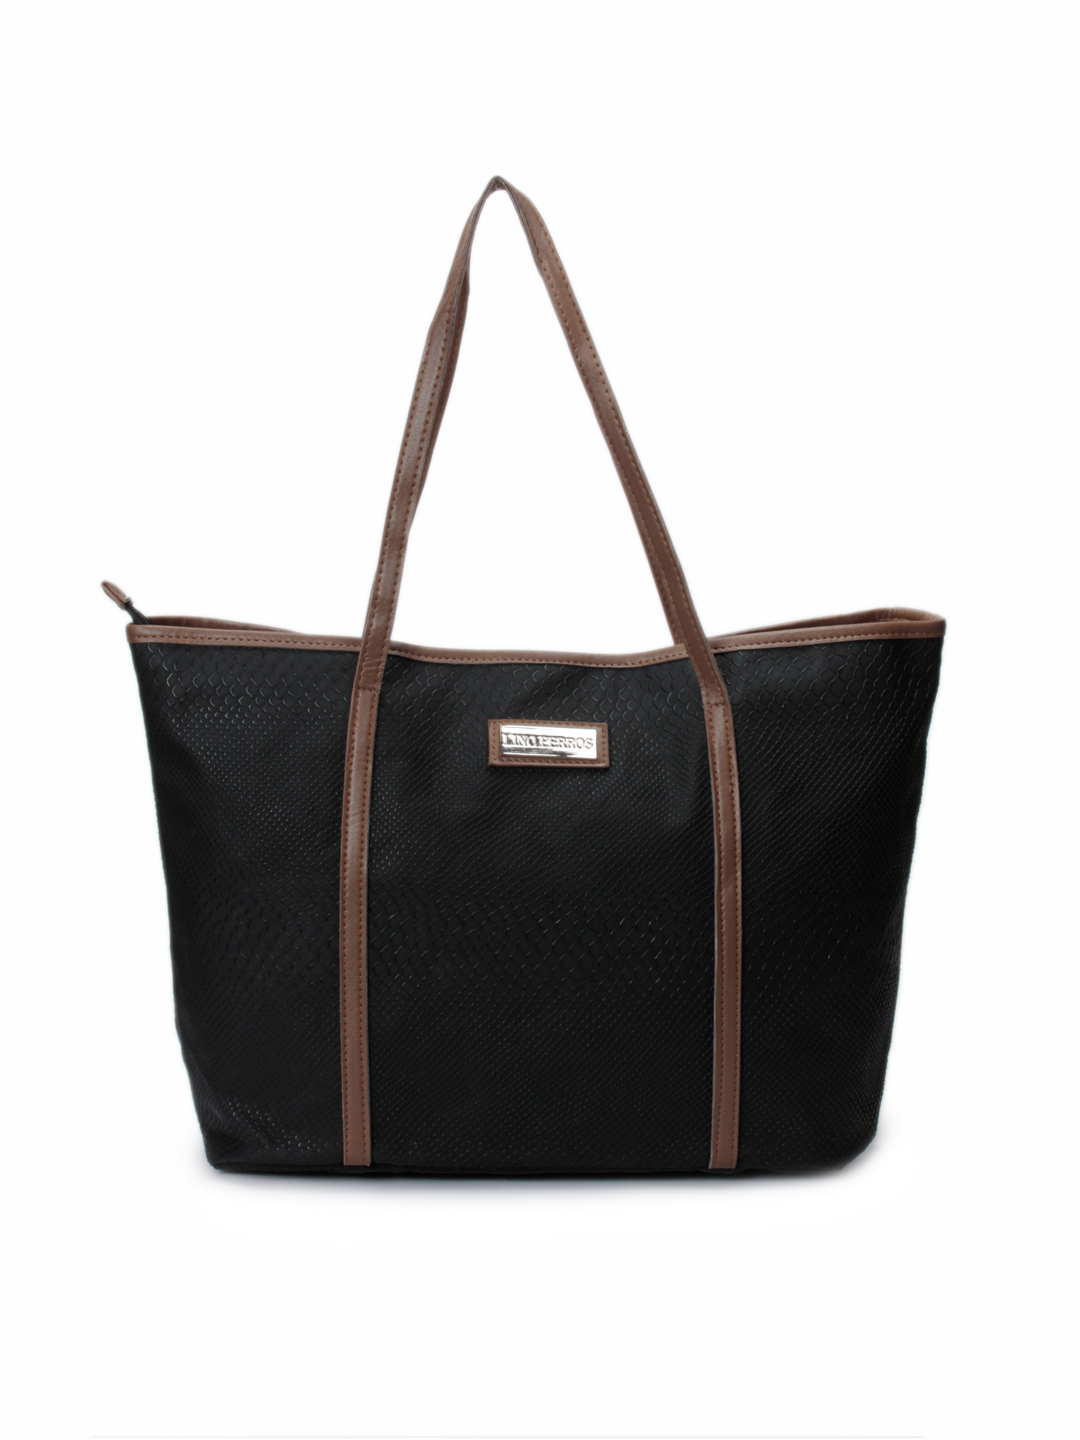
Lino Perros Women Leatherette Black Handbag
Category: Accessories / Bags / Handbags
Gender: Women
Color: Black
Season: Winter 2015
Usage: Casual